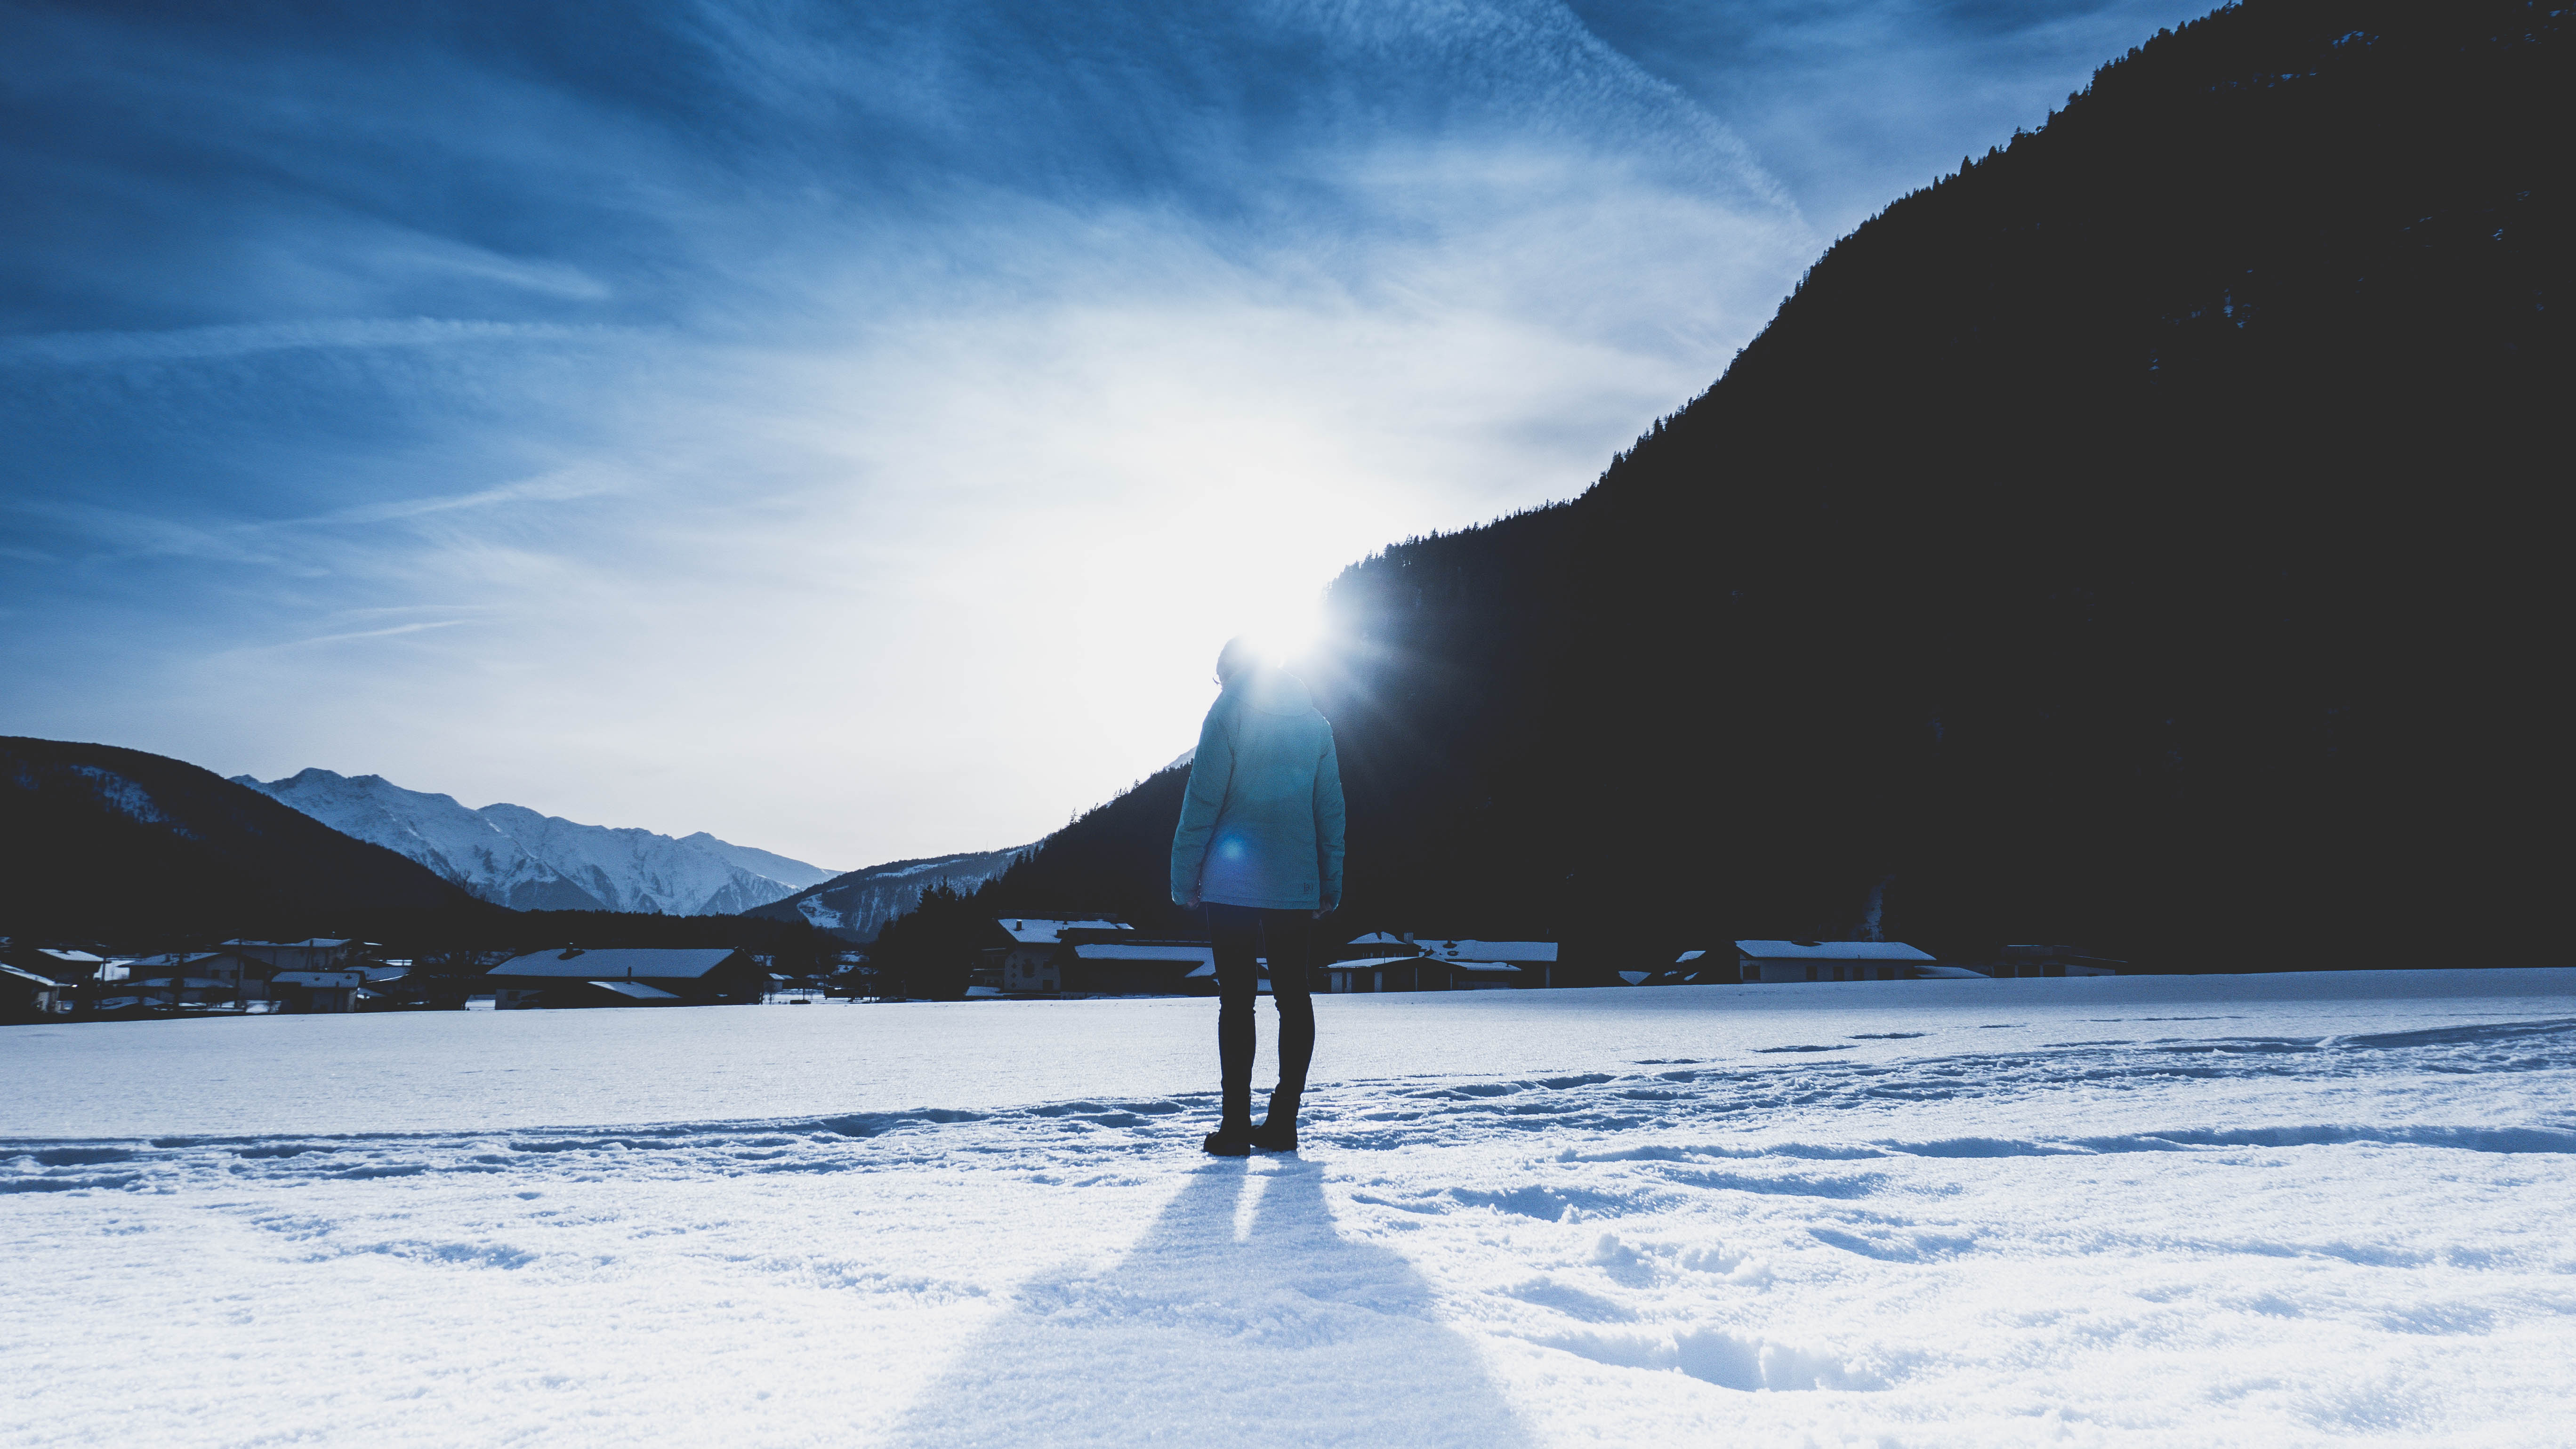
horizon, mountain, snow, winter, cloud, sky, sunlight, mountain range, ice, reflection, weather, blue, arctic, season, freezing, arctic ocean, mountainous landforms